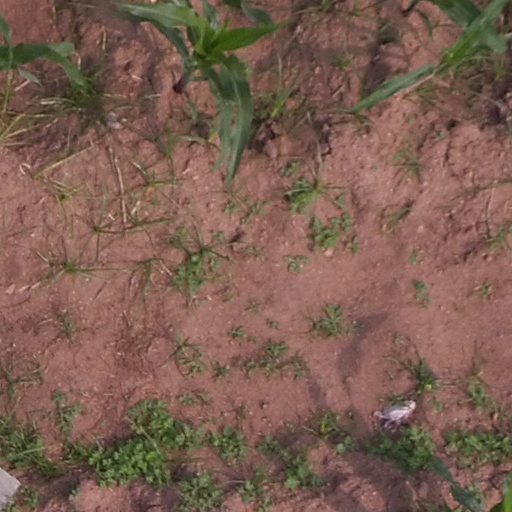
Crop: maize; corn